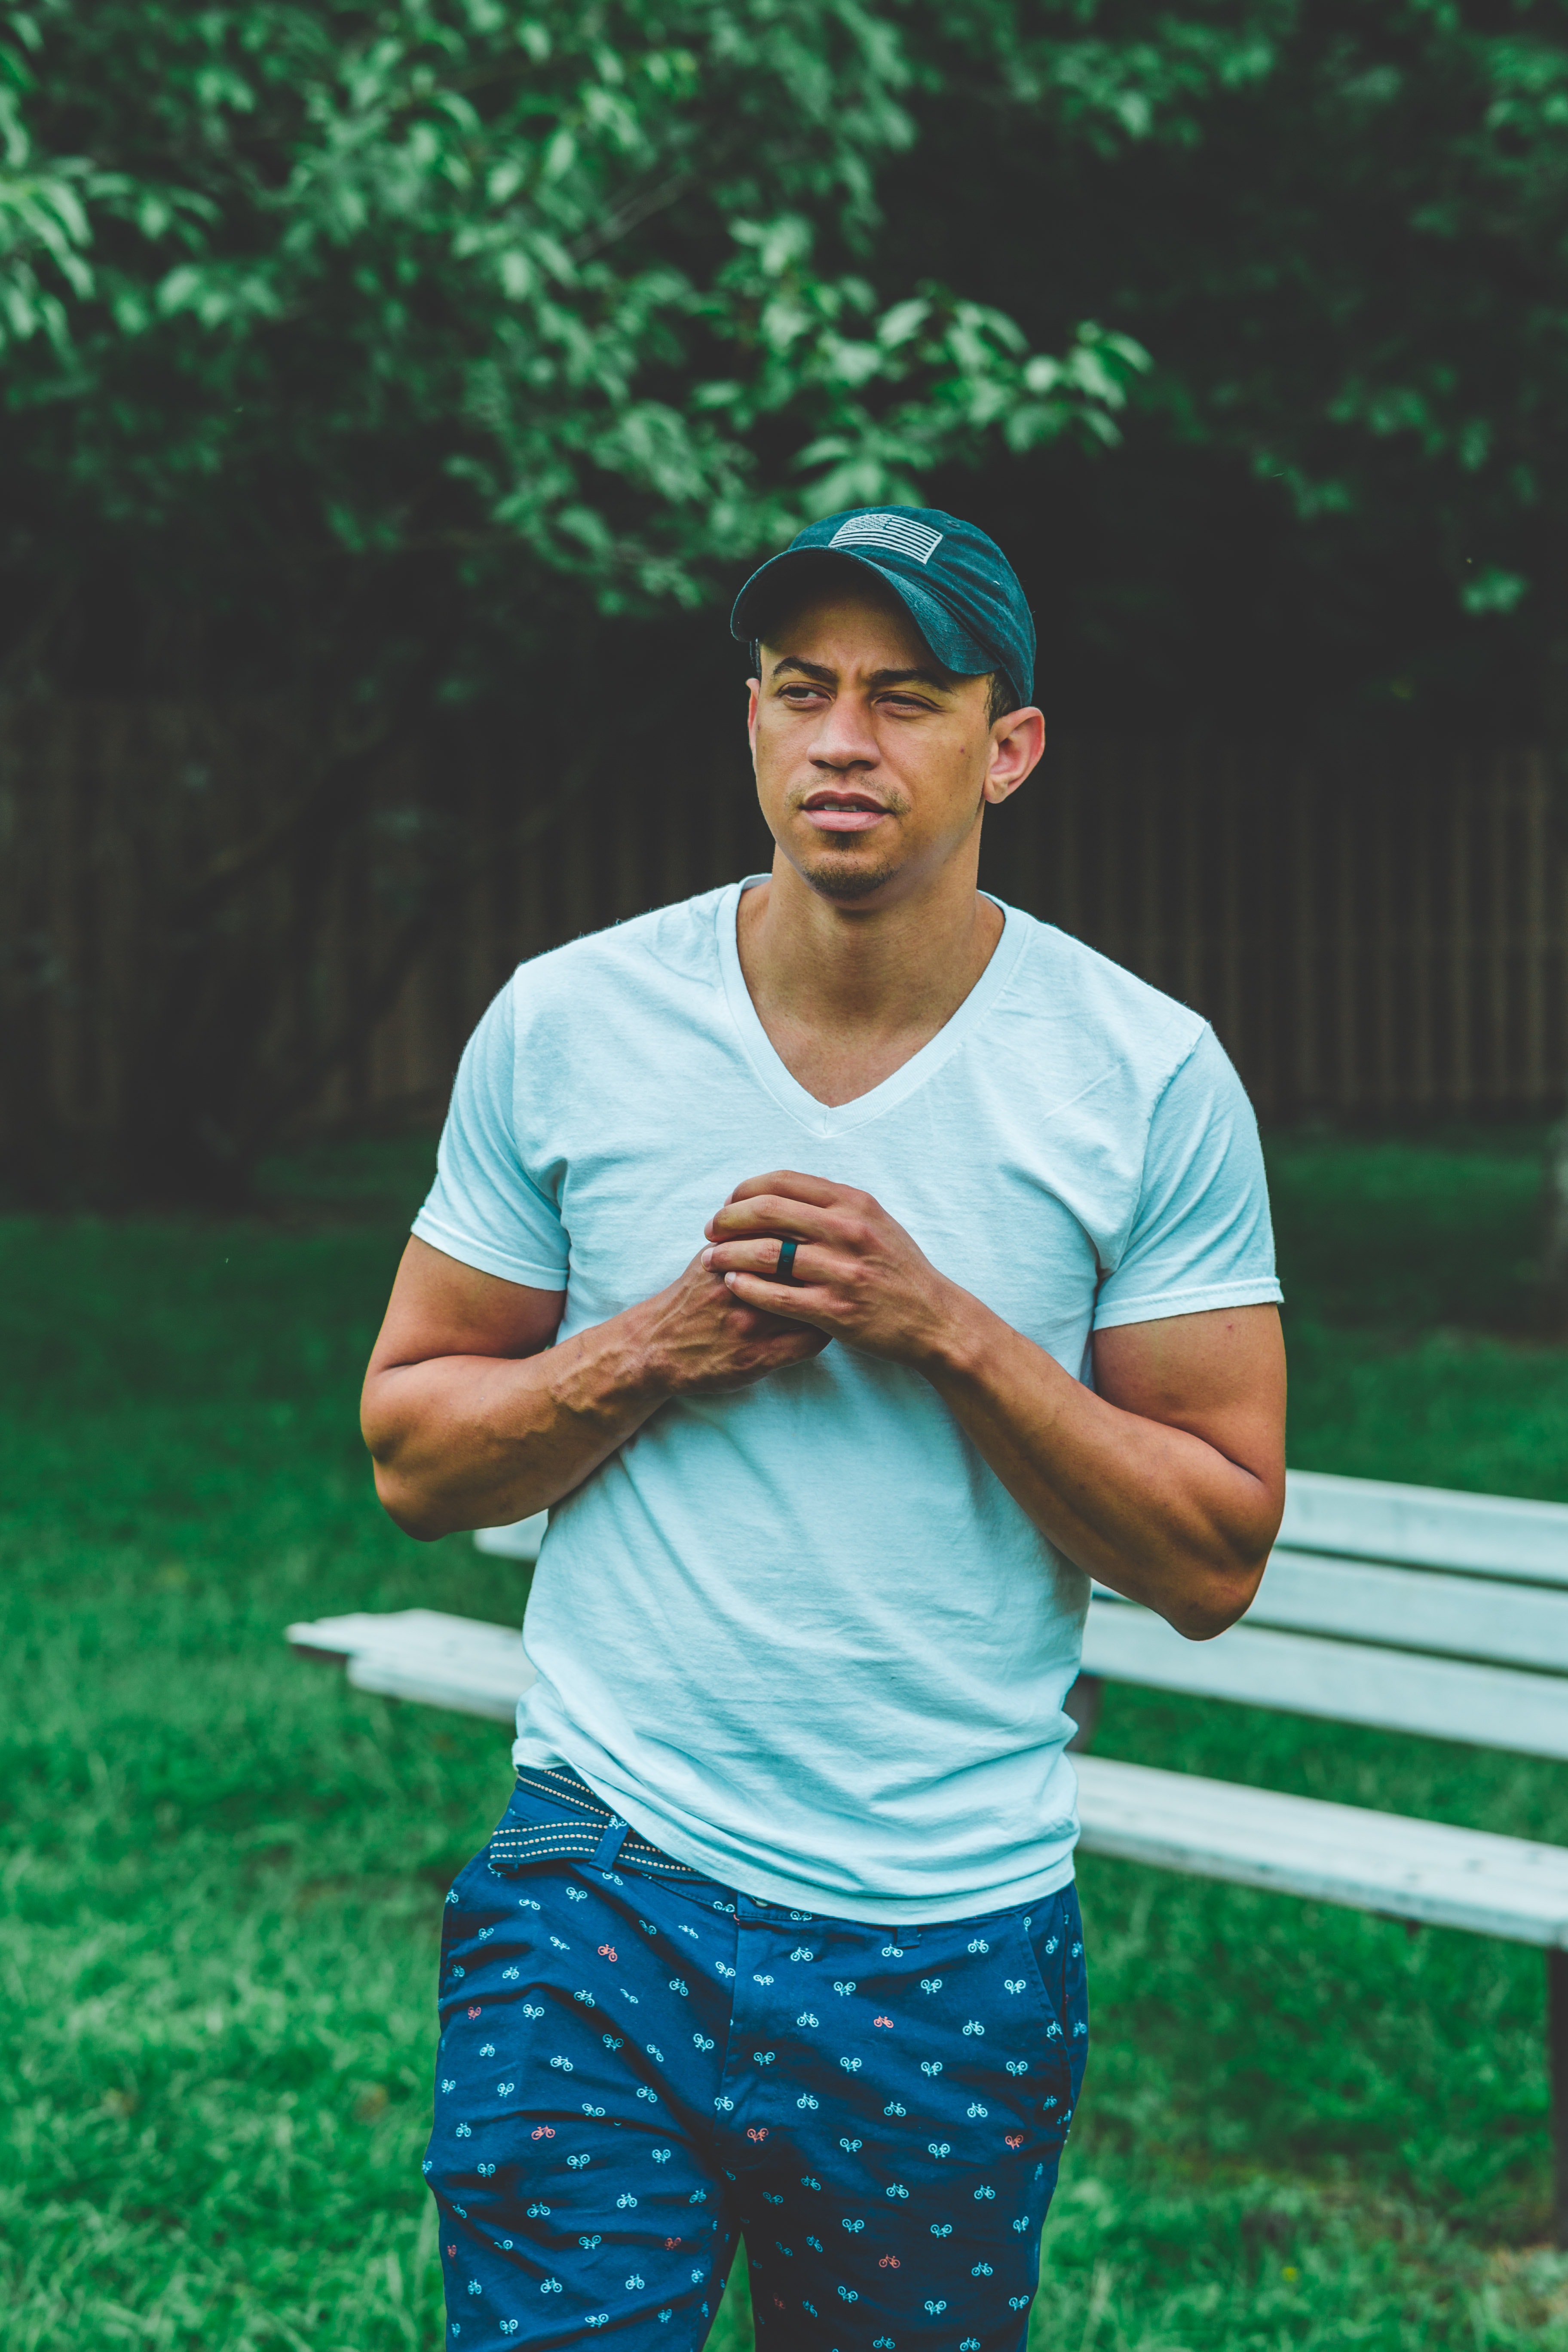
green, people, grass, summer, leisure, fun, photography, muscle, t shirt, recreation, happy, physical fitness